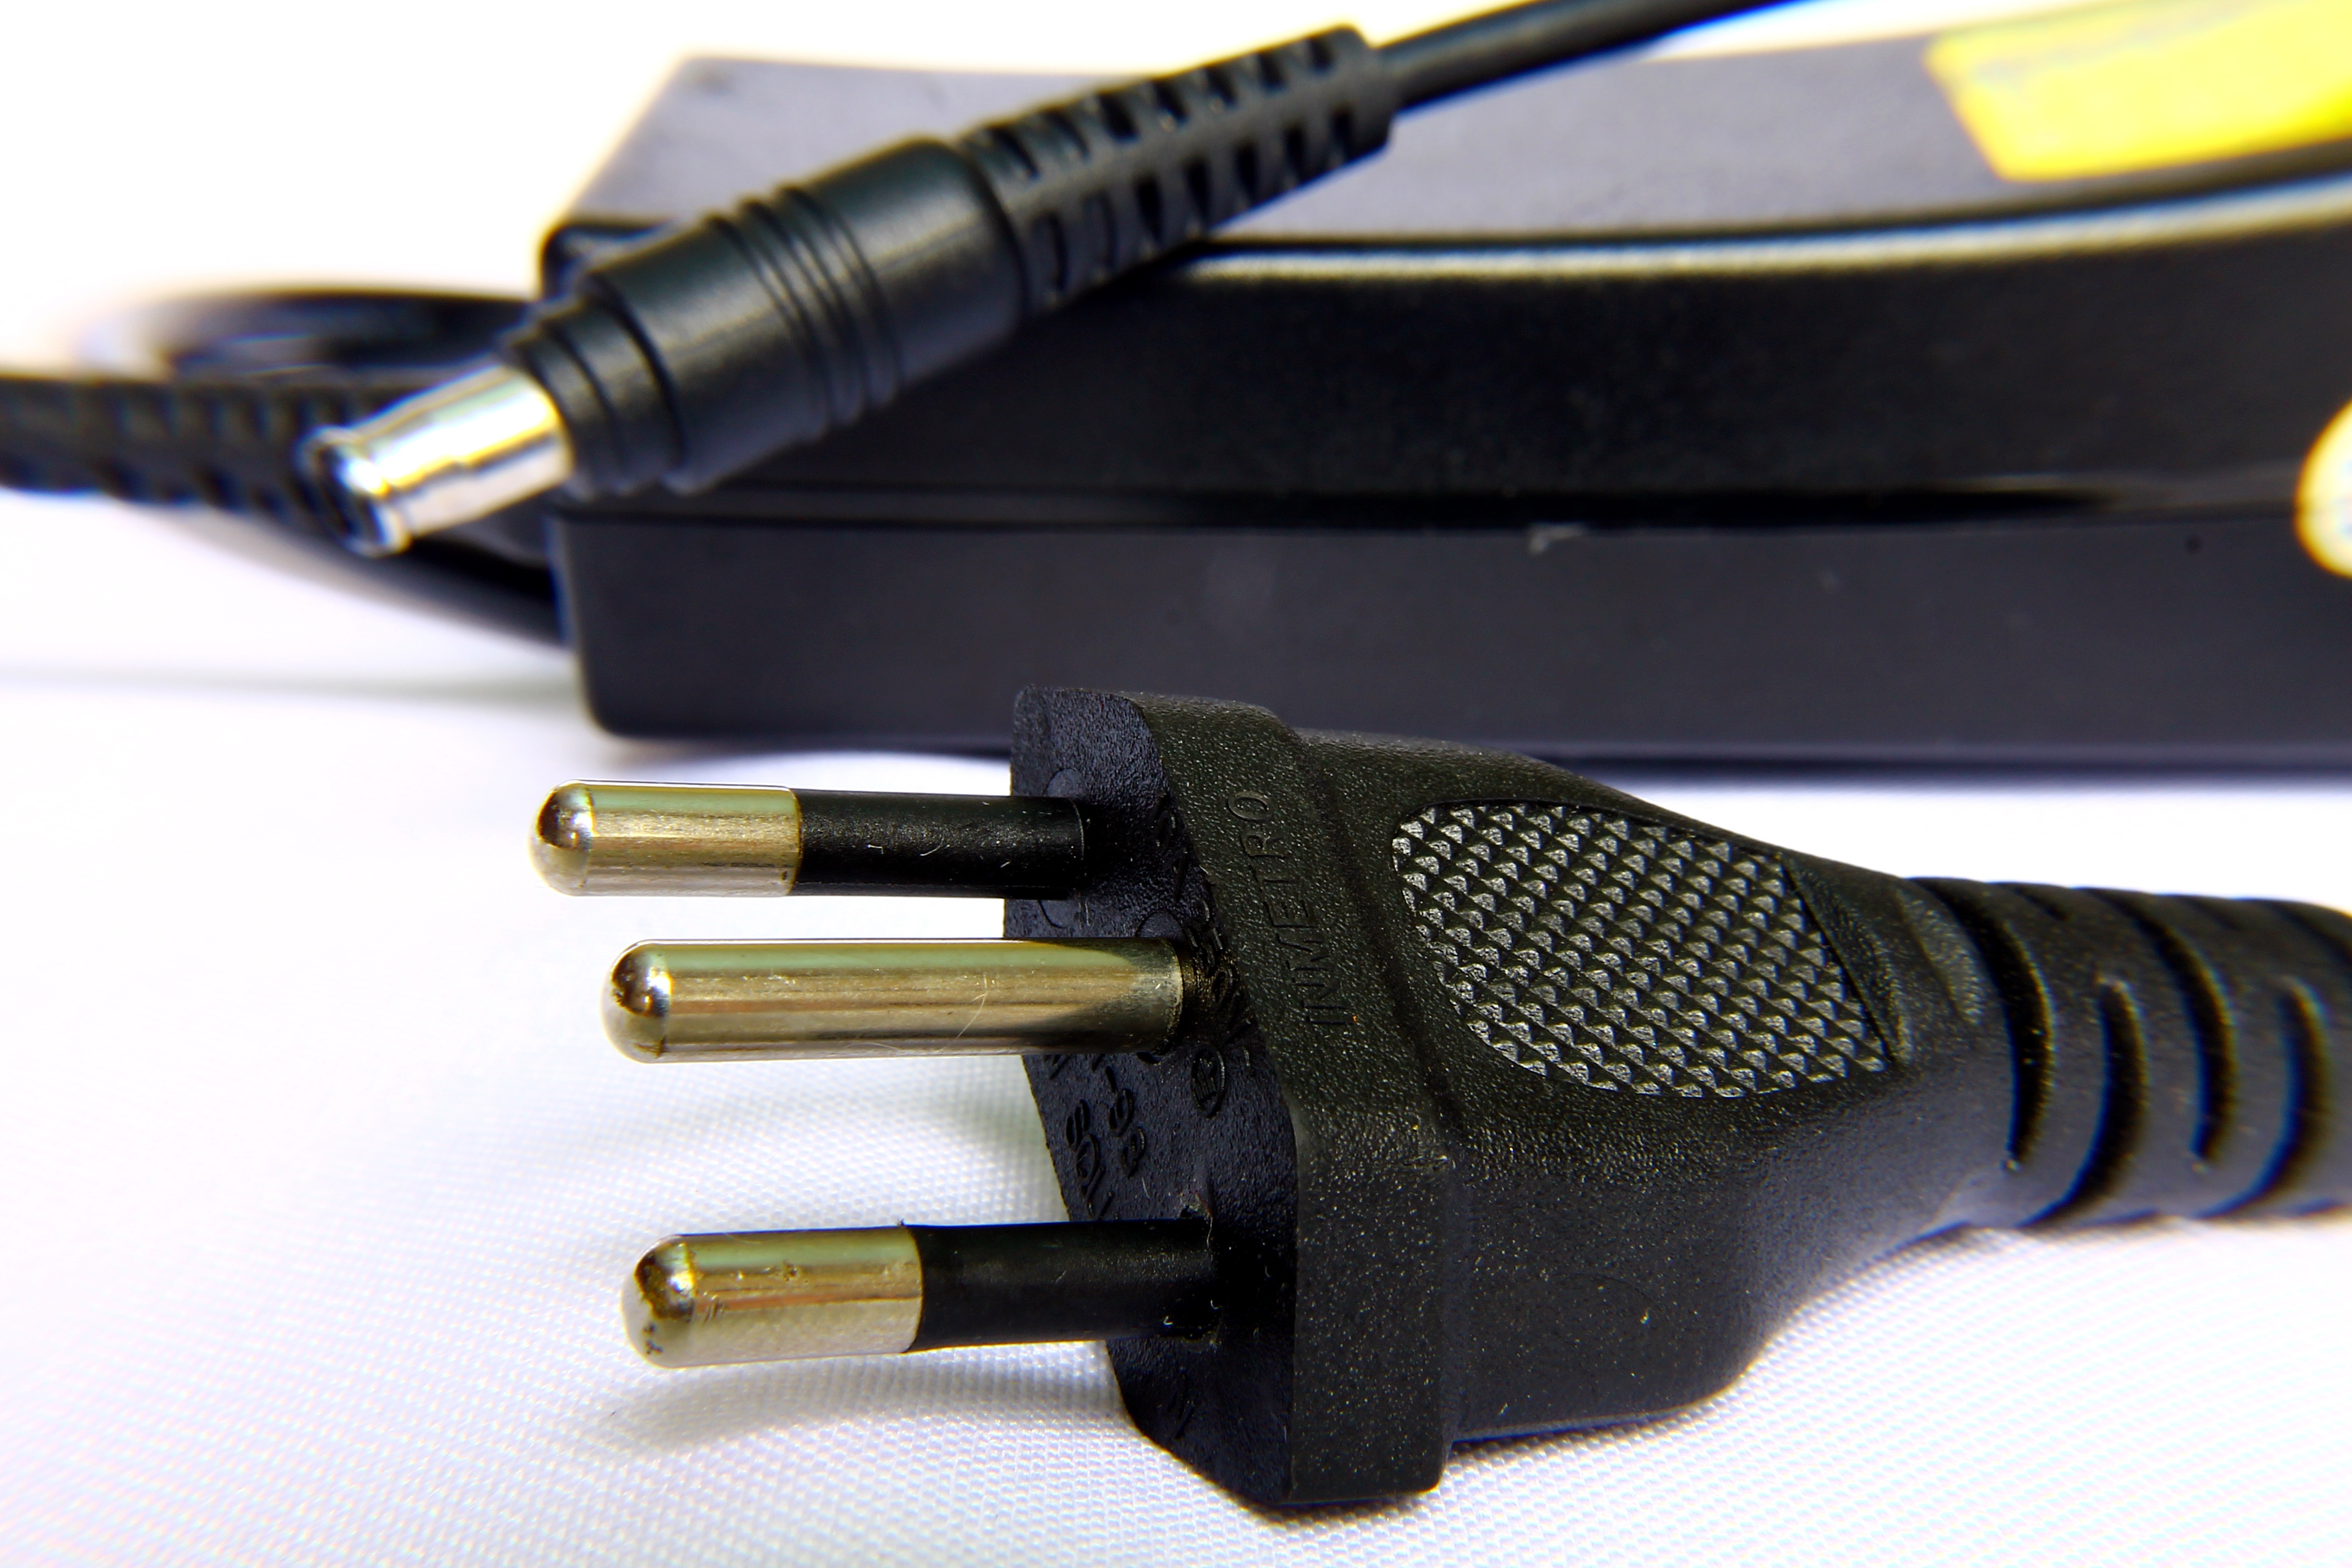
technology, cable, energy, electric, connection, outlet, power supply, converter, electronic device, electronics accessory